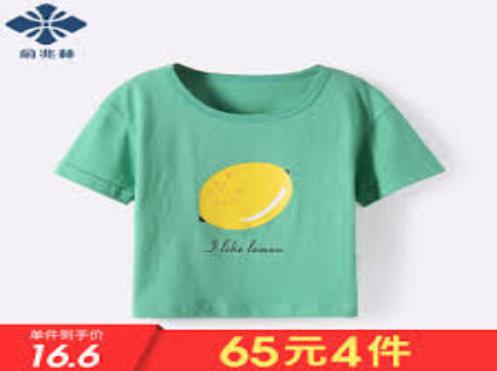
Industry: Clothes